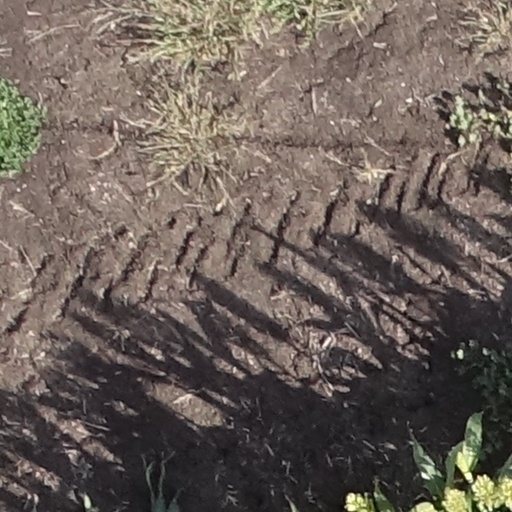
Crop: sorghum